Collegium Records

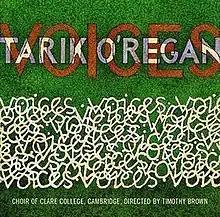
Album issued by Collegium in 2006

Collegium Records is an English classical music record label founded in 1984 by British composer and conductor John Rutter, primarily to record his work with the Cambridge Singers. The label has also worked with artistes including composer Tarik O'Regan, soprano Elin Manahan Thomas, the City of London Sinfonia, and the Choir of Clare College, Cambridge.